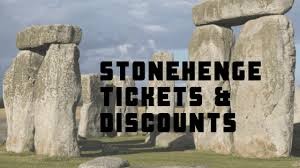
Landmark: Stonehenge